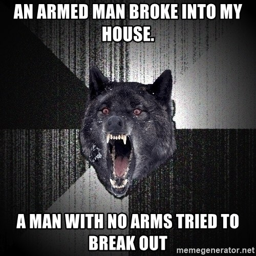
man broke into my house .